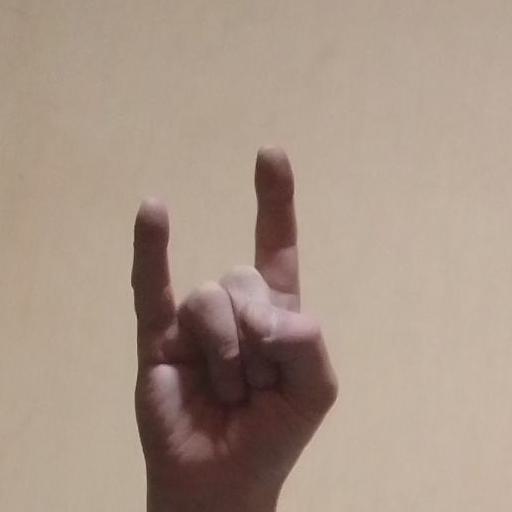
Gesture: rock